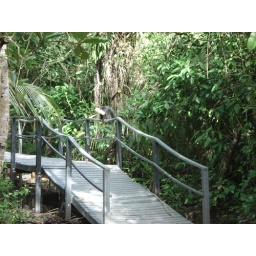
One of the recycled plastic walkways in the national park. And a leeeetle monkey waiting for us.